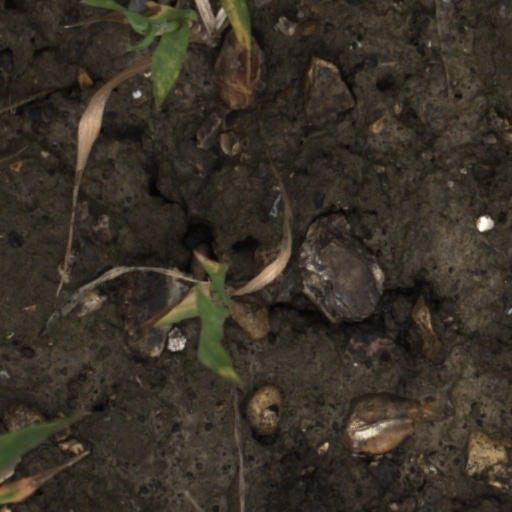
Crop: wheat